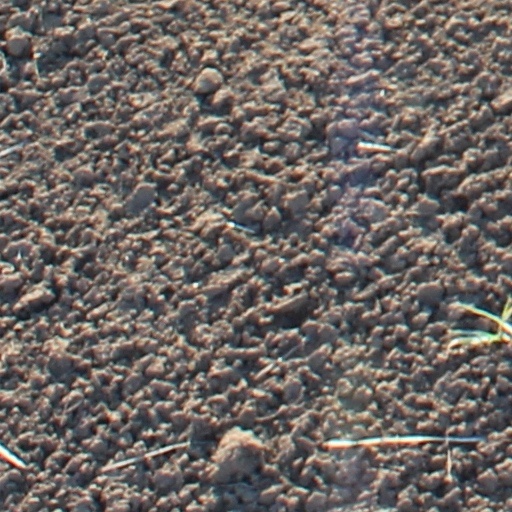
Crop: wheat